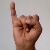
The image shows a hand gesture representing the letter 'I' in Indian Sign Language.